Jan Vertonghen

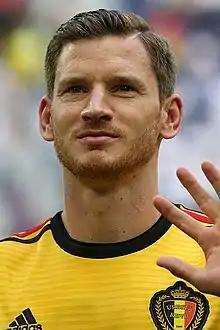
Vertonghen with Belgium at the 2018 FIFA World Cup

On 2 September 2022, Vertonghen signed with Belgian club Anderlecht on a free transfer, after he and Benfica agreed to the termination of his contract.